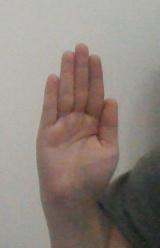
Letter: seen